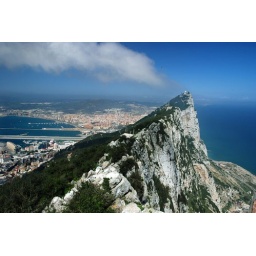
View of the Upper rock in Gibraltar with the infamous levanter cloud starting to form over the rock.